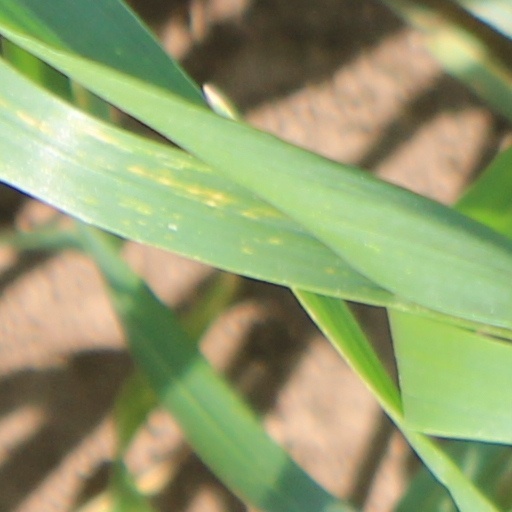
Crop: wheat